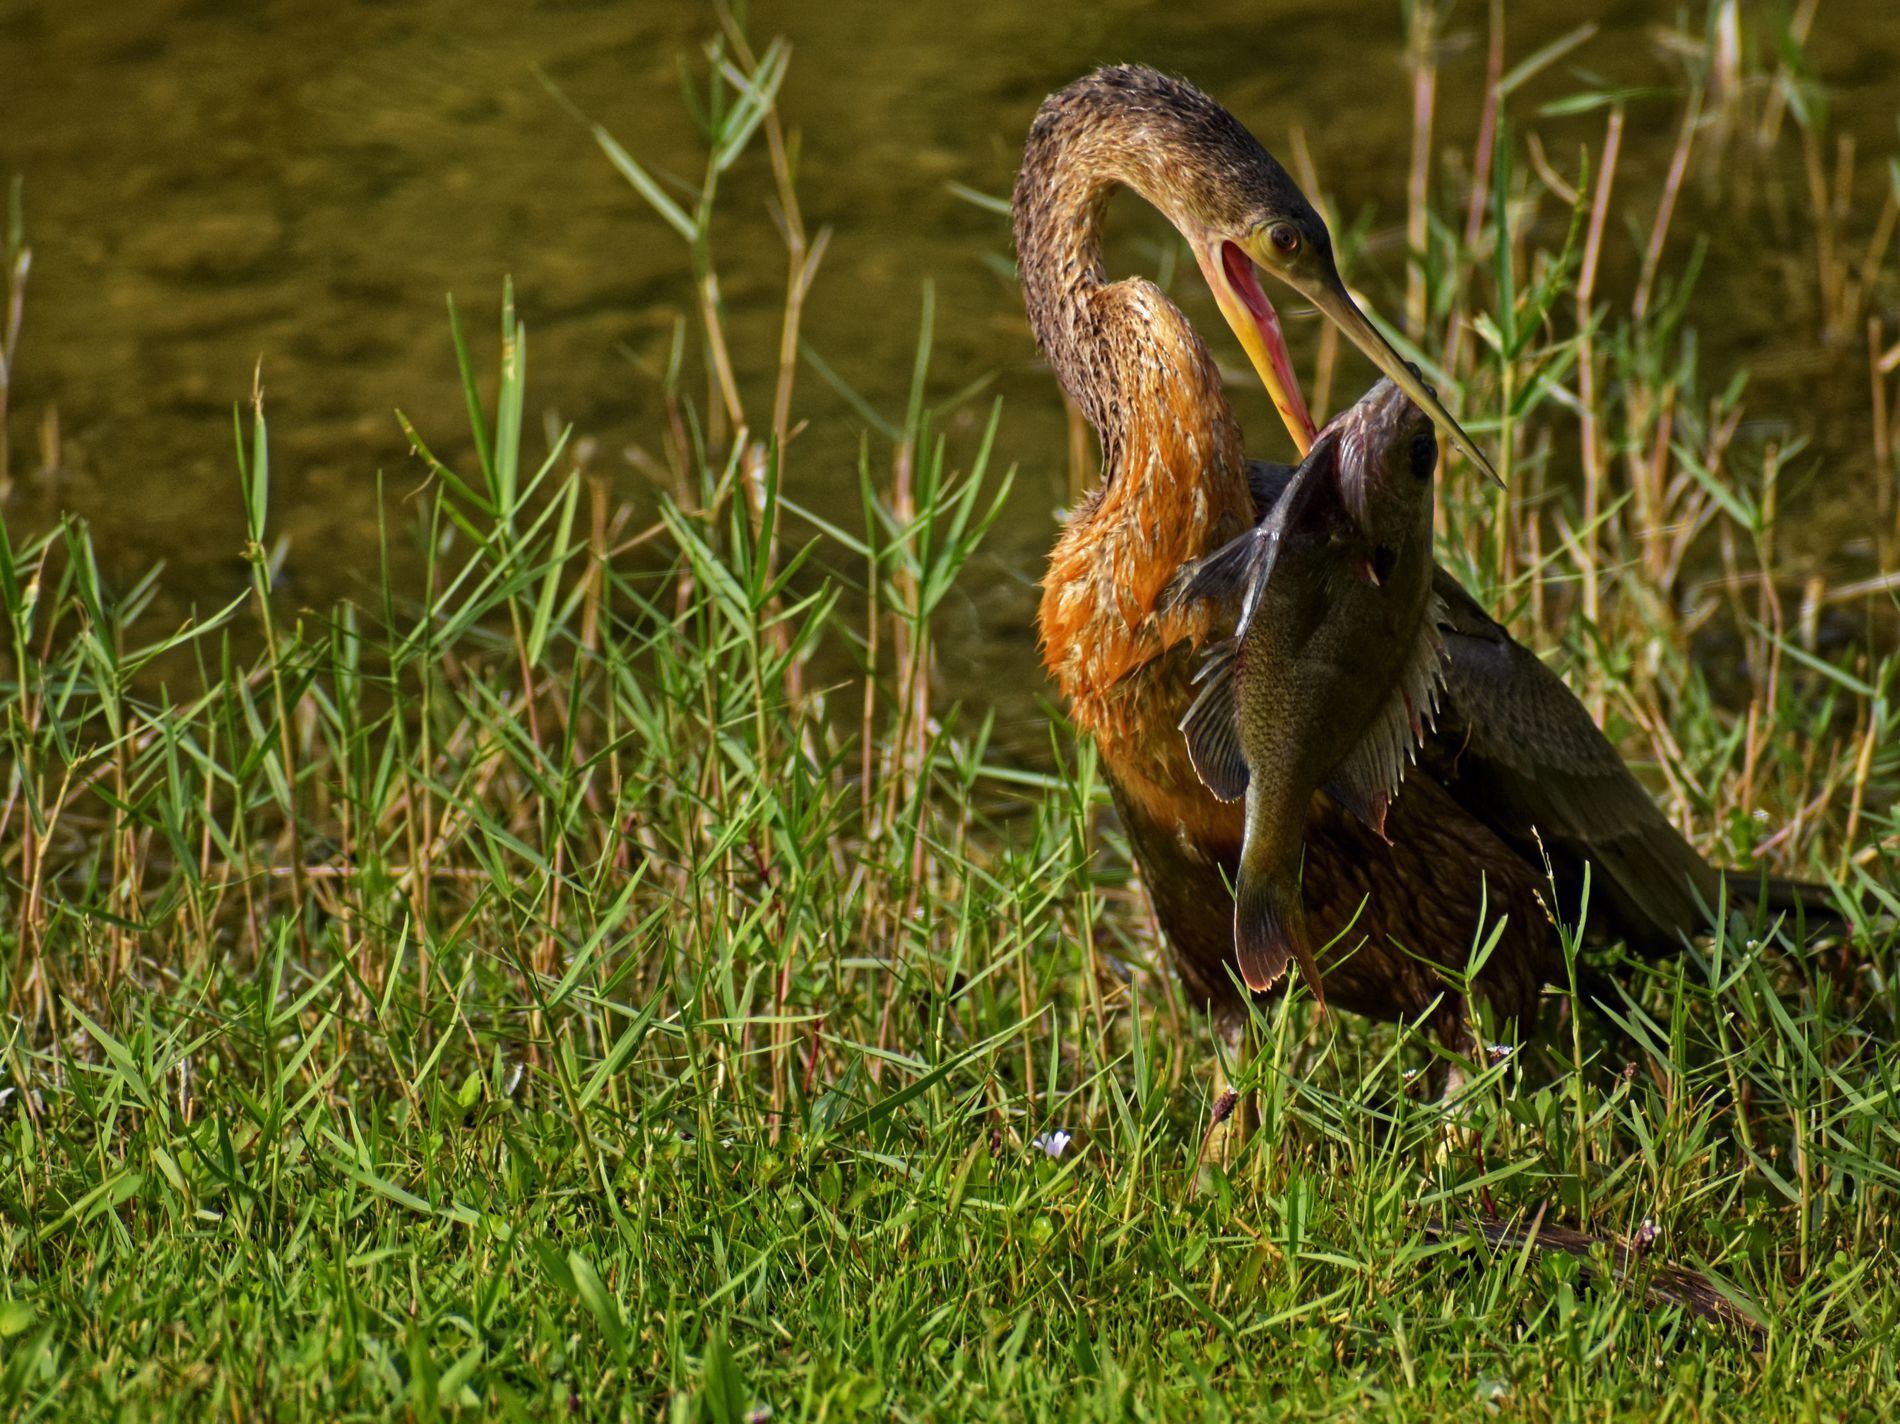
An anhinga bird with a catch
An anhinga bird is a water bird with brown neck plumage standing in long green grass in front of the pond. It catches a fish between its long beak.
Shot at eye level, this wildlife photograph documents a bird with its prey in its natural habitat, under soft daylight.
The color palette features browns against greens.
The scene highlights the hunting behavior.
Labels: Animal, Bird, Cormorant, Waterfowl, Beak, Anhinga, Grass, Plant, Outdoors, Nature, Water, Crane Bird, Field, Grassland, Stork, Pond, Fish
Camera: NIKON CORPORATION NIKON D3500
Aperture: F6.3
Exposure: 1/1000 sec
ISO: 400
Focal length: 300.0 mm